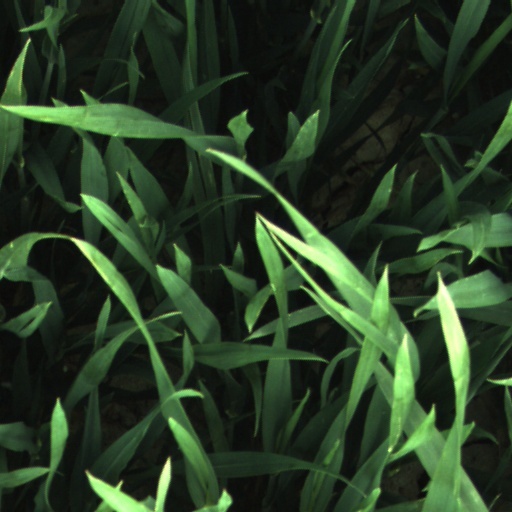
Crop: wheat